Bravest Warriors

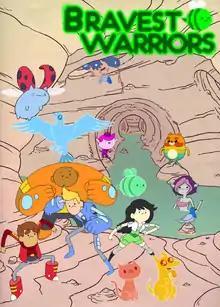
Promotional poster

Bravest Warriors is an animated series created by Pendleton Ward. Set in the year 3085 onwards, it follows four teenage heroes-for-hire as they warp through the universe to save adorable aliens and their worlds using the power of their emotions.